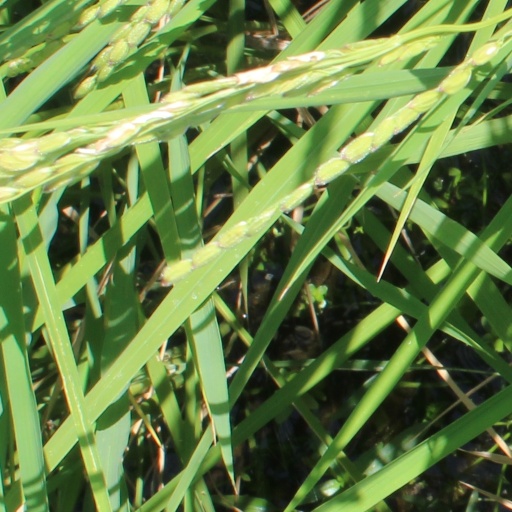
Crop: rice